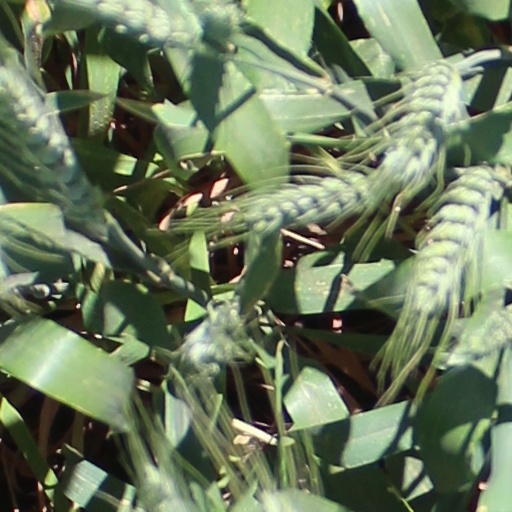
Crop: wheat